Kaivo

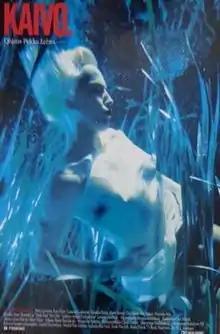

Kaivo ("The Well") is a 1992 Finnish drama film directed by Pekka Lehto and starring by Merja Larivaara. It was entered into the competition at the 49th Venice International Film Festival. As of 2010, "Kaivo" is the all-time twelfth most expensive Finnish film.